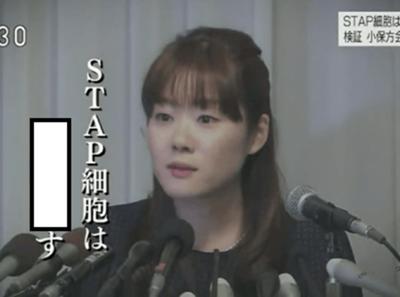
回答: 今から作りま